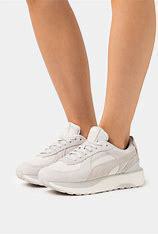
Brand: Puma
Model: Cruise Rider